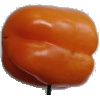
Label: Pepper Orange 1